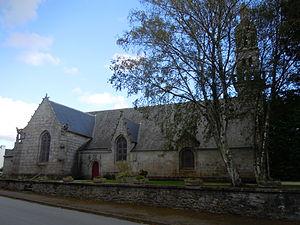
élévation nord de l' église Notre-Dame-de-Lorette de Roudouallec (Morbihan) This building is inscrit au titre des Monuments Historiques. It is indexed in the Base Mérimée, a database of architectural heritage maintained by the French Ministry of Culture,
Roudouallec [ʁudualɛk] est une commune française située dans le département du Morbihan, en région Bretagne.
Cet article recense les monuments historiques de l'arrondissement de Pontivy, dans le département du Morbihan, en France.
L'église Notre-Dame-de-Lorette est une église catholique située au bourg de Roudouallec, en France.